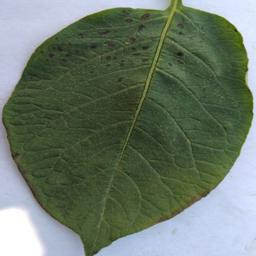
Etiqueta: Tizon_Temprano